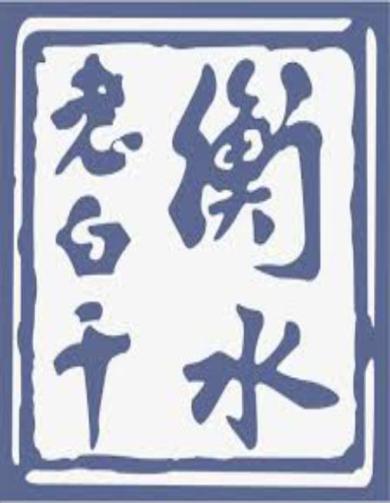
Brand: hengshui laobaigan
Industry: Food